List of Major League Baseball managers

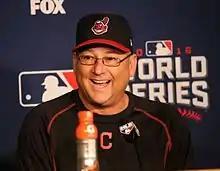
Francona with the Guardians

The Washington Nationals franchise was established in Montreal, Quebec in 1969 as an expansion team. Originally known as the Montreal Expos, the team's first manager was Gene Mauch, who led the team for seven seasons. Felipe Alou is the manager with the most wins (691) and losses (717) in franchise history. He won the 1994 Manager of the Year Award with the club. Jim Fanning was the only Expos club manager to appear in the Major League Baseball postseason; his .529 regular season winning percentage was the highest in franchise history. The only other Expos manager with a winning percentage above .500 is Buck Rodgers (.510), who won the 1987 Manager of the Year Award. After the team relocated to Washington, D.C. in 2004, Dusty Baker was hired as the manager on November 3, 2015, and fired on October 20, 2017. On October 29, 2017, the Nationals named Dave Martinez as their 31st manager. Martinez led the team through their longest ever playoff win through their first World Series in 2019. Martinez was fired on July 6, 2025. Miguel Cairo was named interim manager the next day.